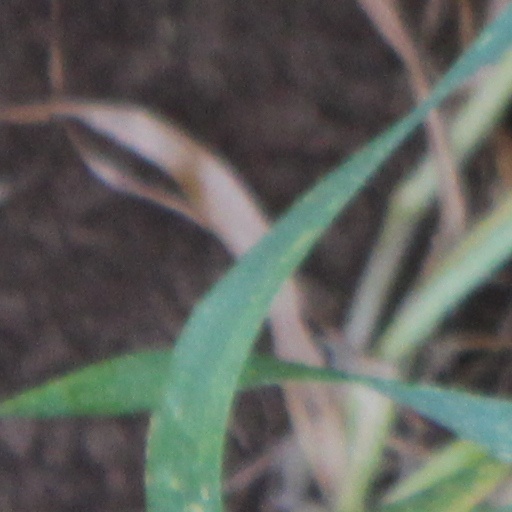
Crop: wheat